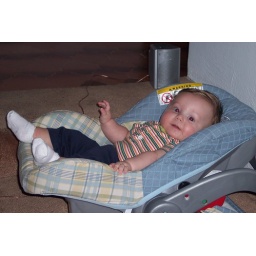
Nathan in car seat